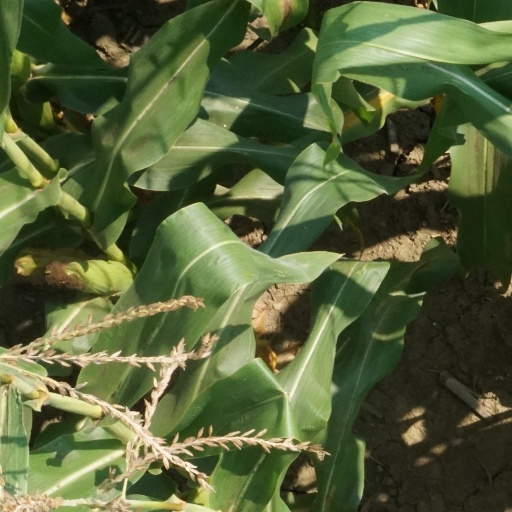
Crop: maize; corn